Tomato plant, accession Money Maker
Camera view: bottom (45 deg); turntable rotation: 60 degrees
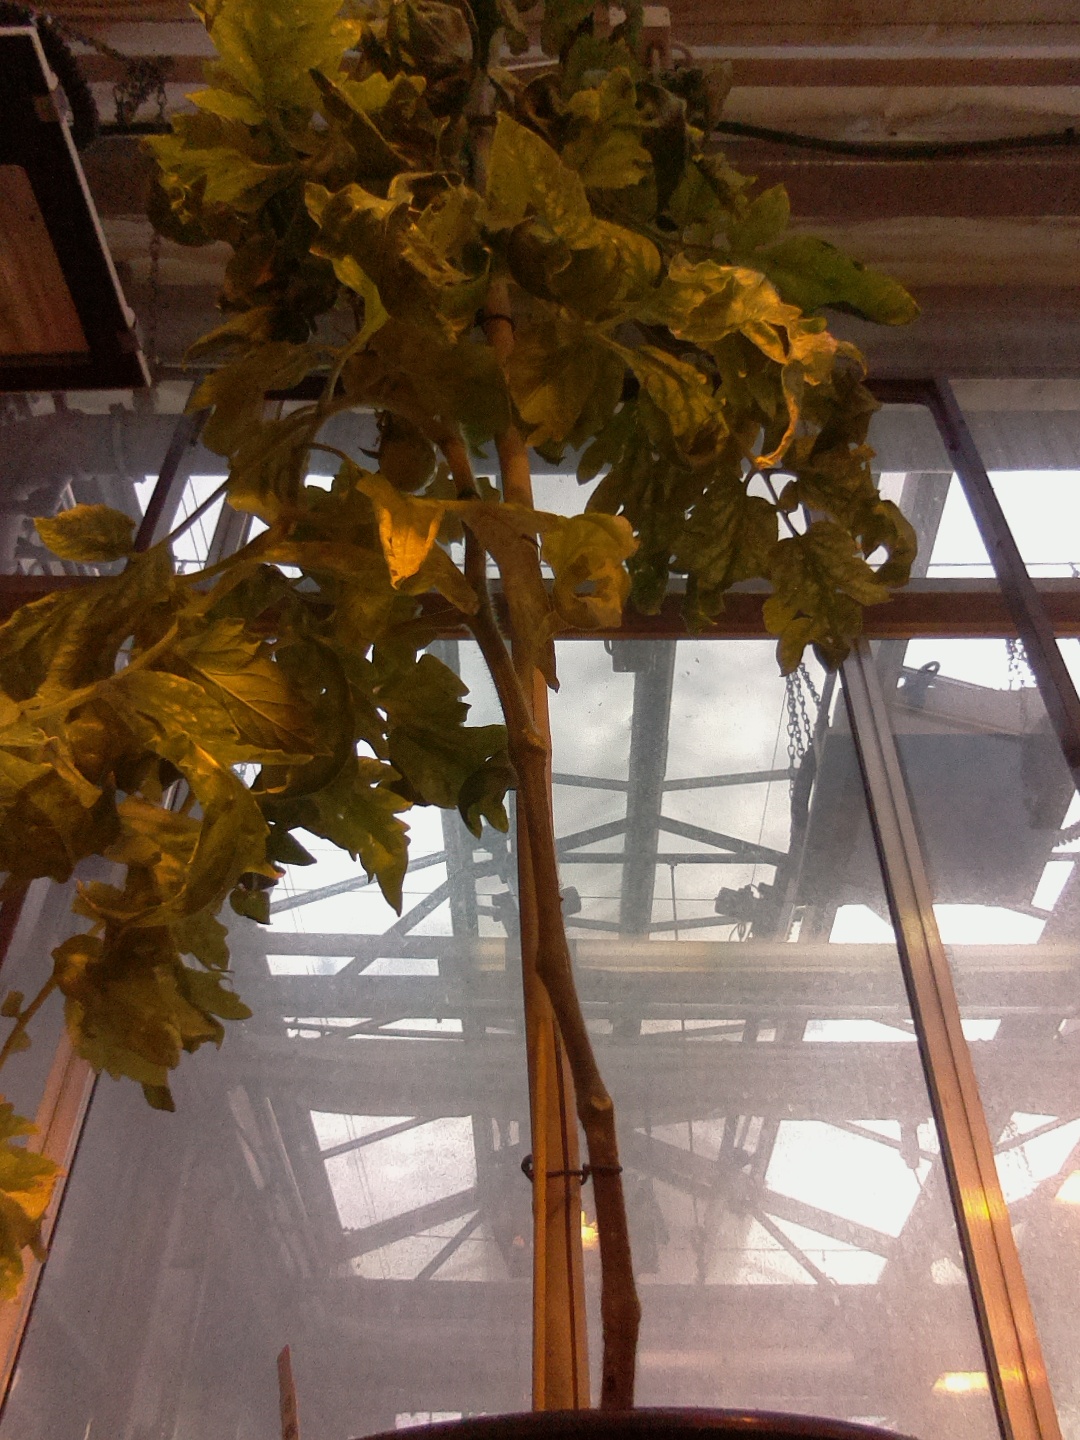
BBCH growth stage 79: 90% -100% of final fruit size